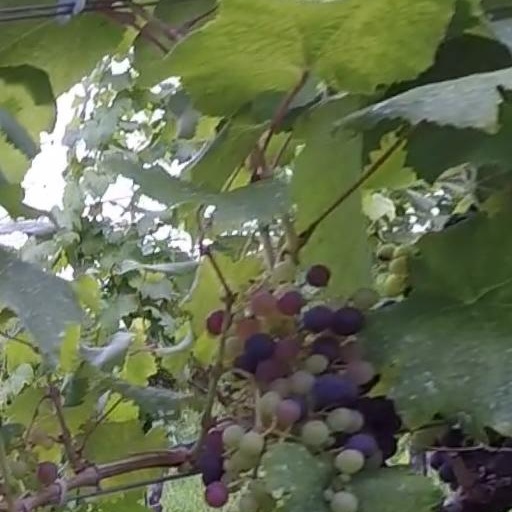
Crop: grape